Port of Nida

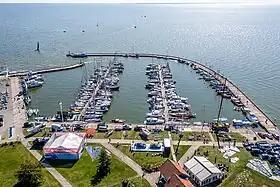
Port of Nida

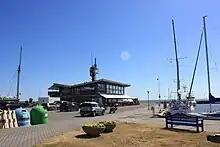
Port authority

The Port of Nida is a port in the city of Nida, Lithuania. It is located on the Curonian Lagoon side of the Curonian Spit. It is mostly used for ferries, connection with inland Lithuania and fishing.